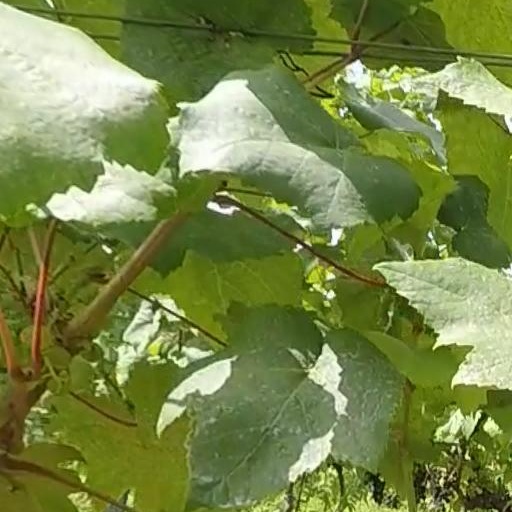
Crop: grape